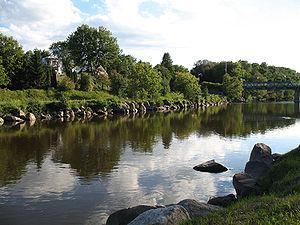
Québec /ke.bɛk/ est la capitale nationale du Québec, une des provinces du Canada. Située au cœur de la région administrative de la Capitale-Nationale, elle est le siège de nombreuses institutions dont le Parlement du Québec. En date de juillet 2016, la ville de Québec compte 531 902 habitants et sa communauté métropolitaine regroupe une population de 800 296 habitants.
Saint-Sauveur est un des 35 quartiers de la ville de Québec, et un des six qui sont situés dans l'arrondissement La Cité–Limoilou. Il est l'un des quartiers formant la basse-ville de Québec. Le quartier est nommé en l'honneur de Jean Le Sueur, abbé de Saint-Sauveur, premier prêtre séculier à venir s'établir sur les bords du fleuve Saint-Laurent.
Le pont Scott, qui enjambe la rivière Saint-Charles, est situé dans la ville de Québec.